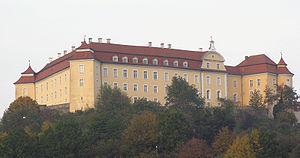
Les monts de Souabe et Franconie ou la Forêt souabe-franconienne est une zone montagneuse de basse altitude au nord-est du Bade-Wurtemberg. Le point culminant est la Hohe Brach avec 586 m d’altitude dans la forêt de Mainhardt. Ils font partie intégrante de la cuesta souabe, pendant allemand des cuestas de Lorraine. Ils sont composés de plusieurs petits massifs de faible altitude très boisés dont la jonction est assurée par des vallons de petits cours d’eau qui entaillent plus des hauts plateaux que de vrais sommets. En raison de sa configuration géologique du Keuper moyen et inférieur marqué par le grès à roseaux et la dolomie, des thalwegs torrentiels incisent les parties supérieures en formant des cascades sur rochers dénudés et des vallons en V très inaccessibles qu’on désigne localement par le terme « Klinge ».